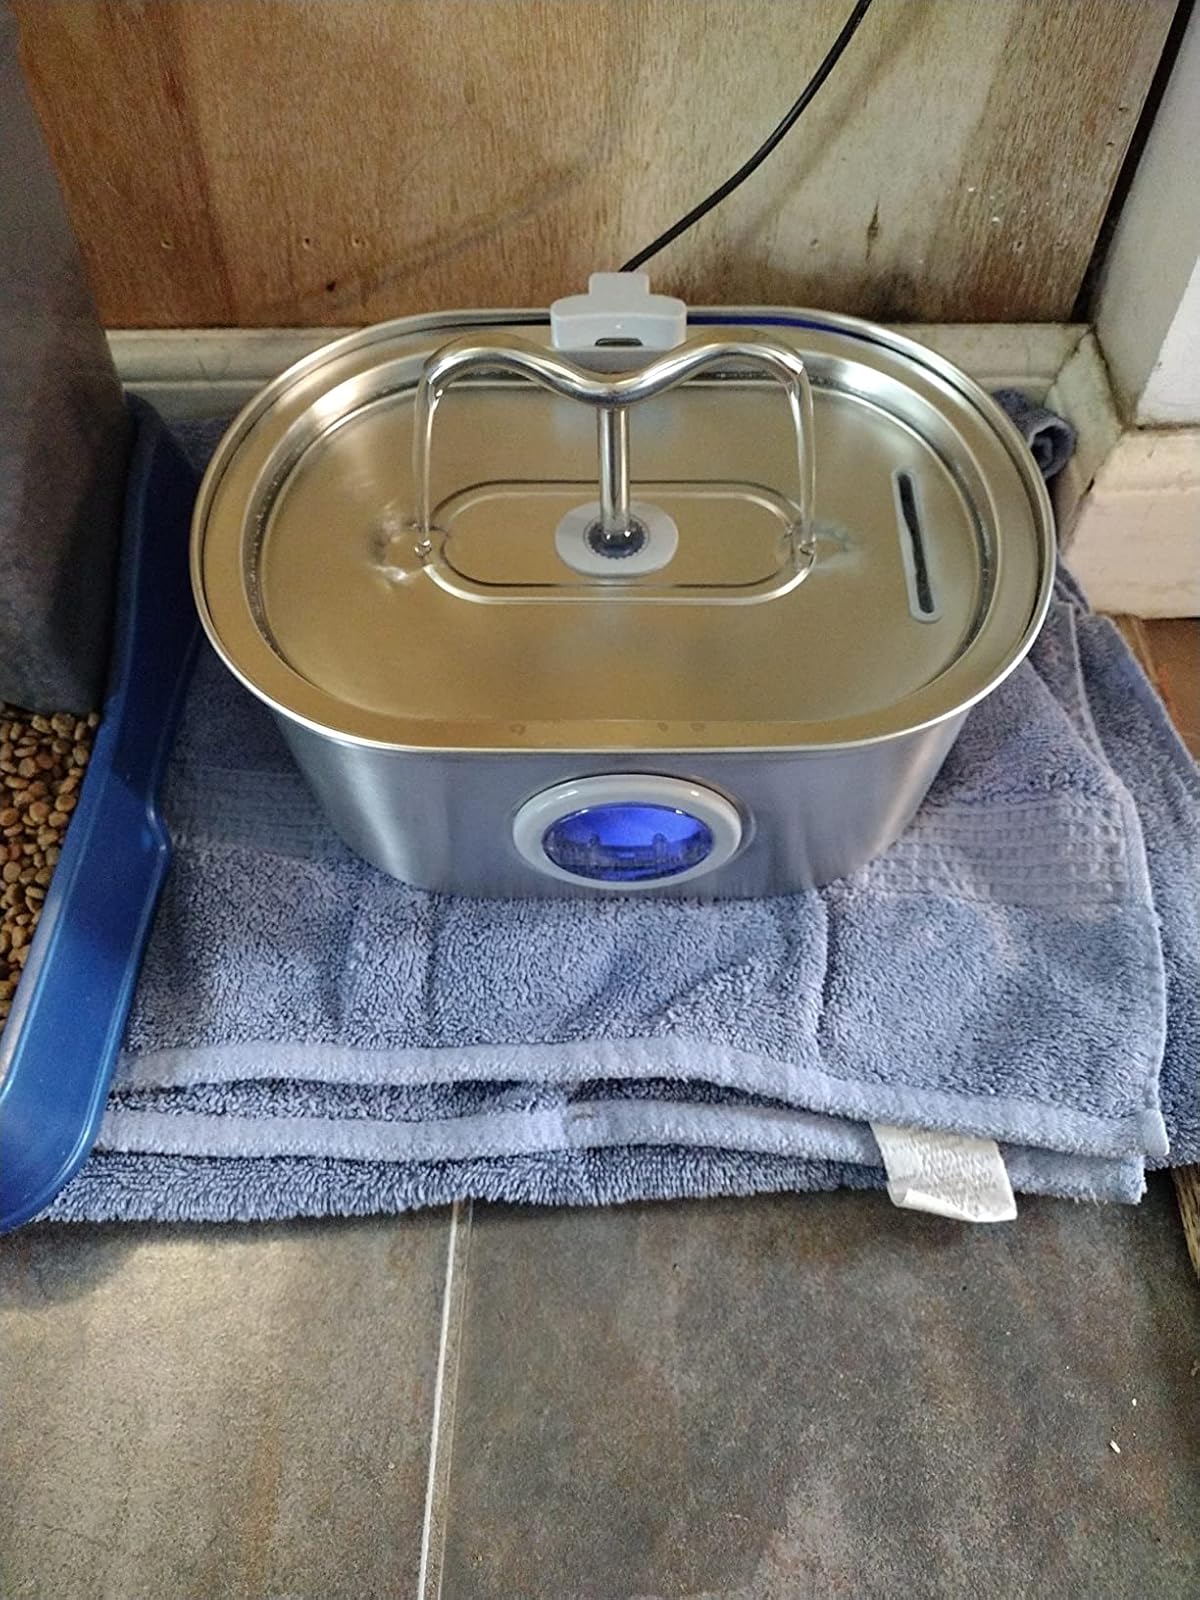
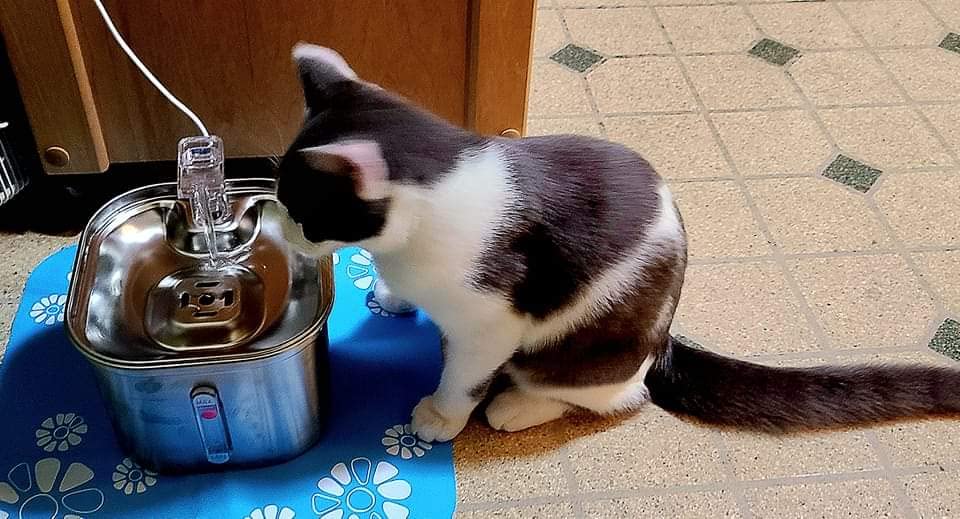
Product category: items_bowl
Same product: no